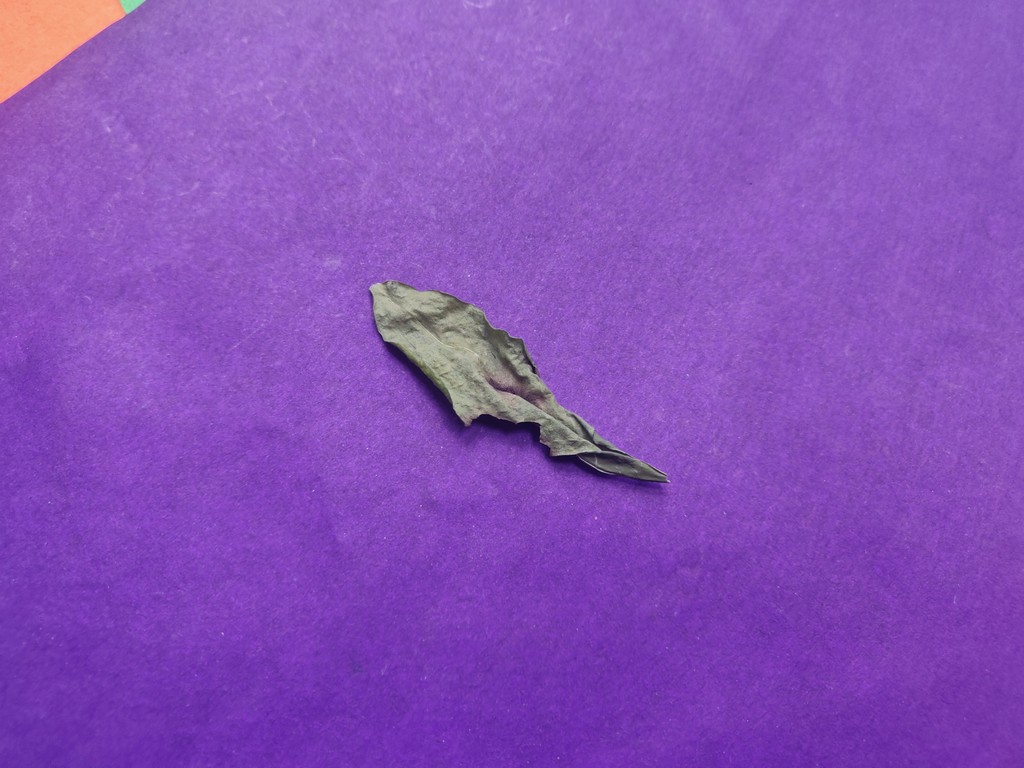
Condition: Dried
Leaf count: single
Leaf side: unknown